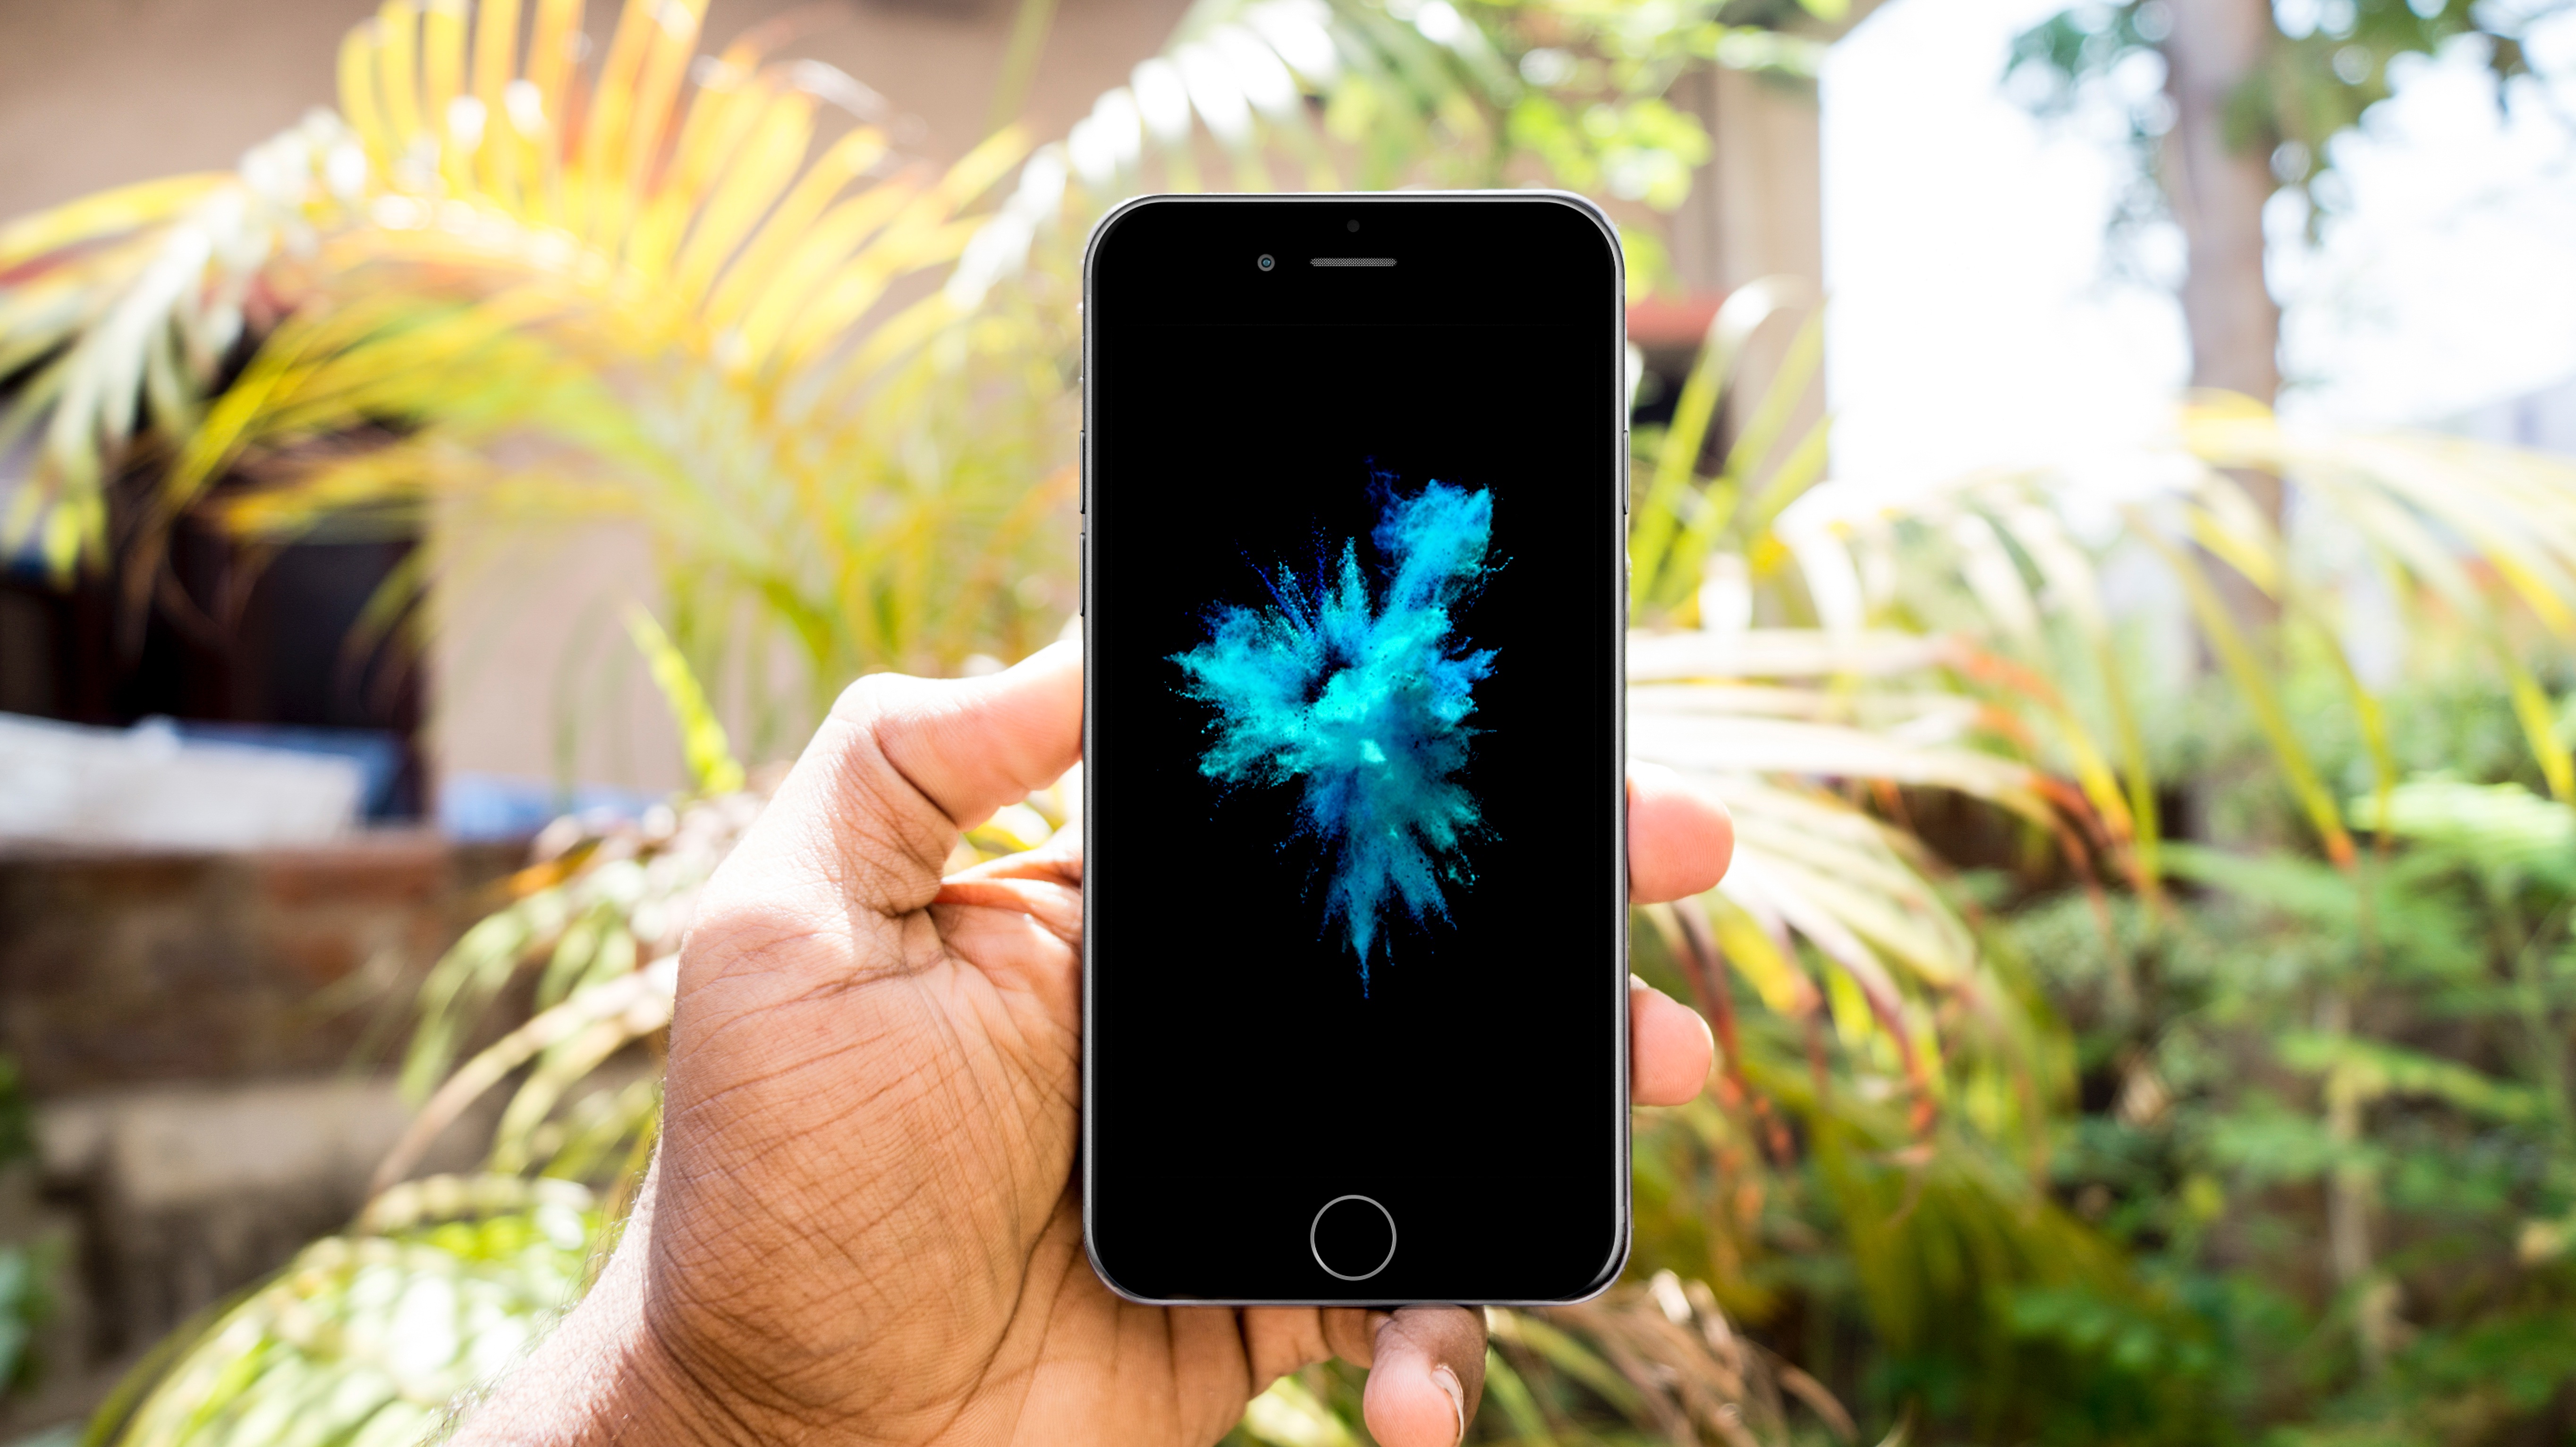
smartphone, hand, technology, green, color, gadget, yellow, mobile phone, portable communications device